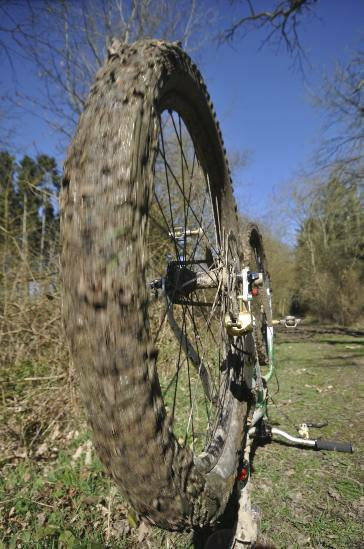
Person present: No